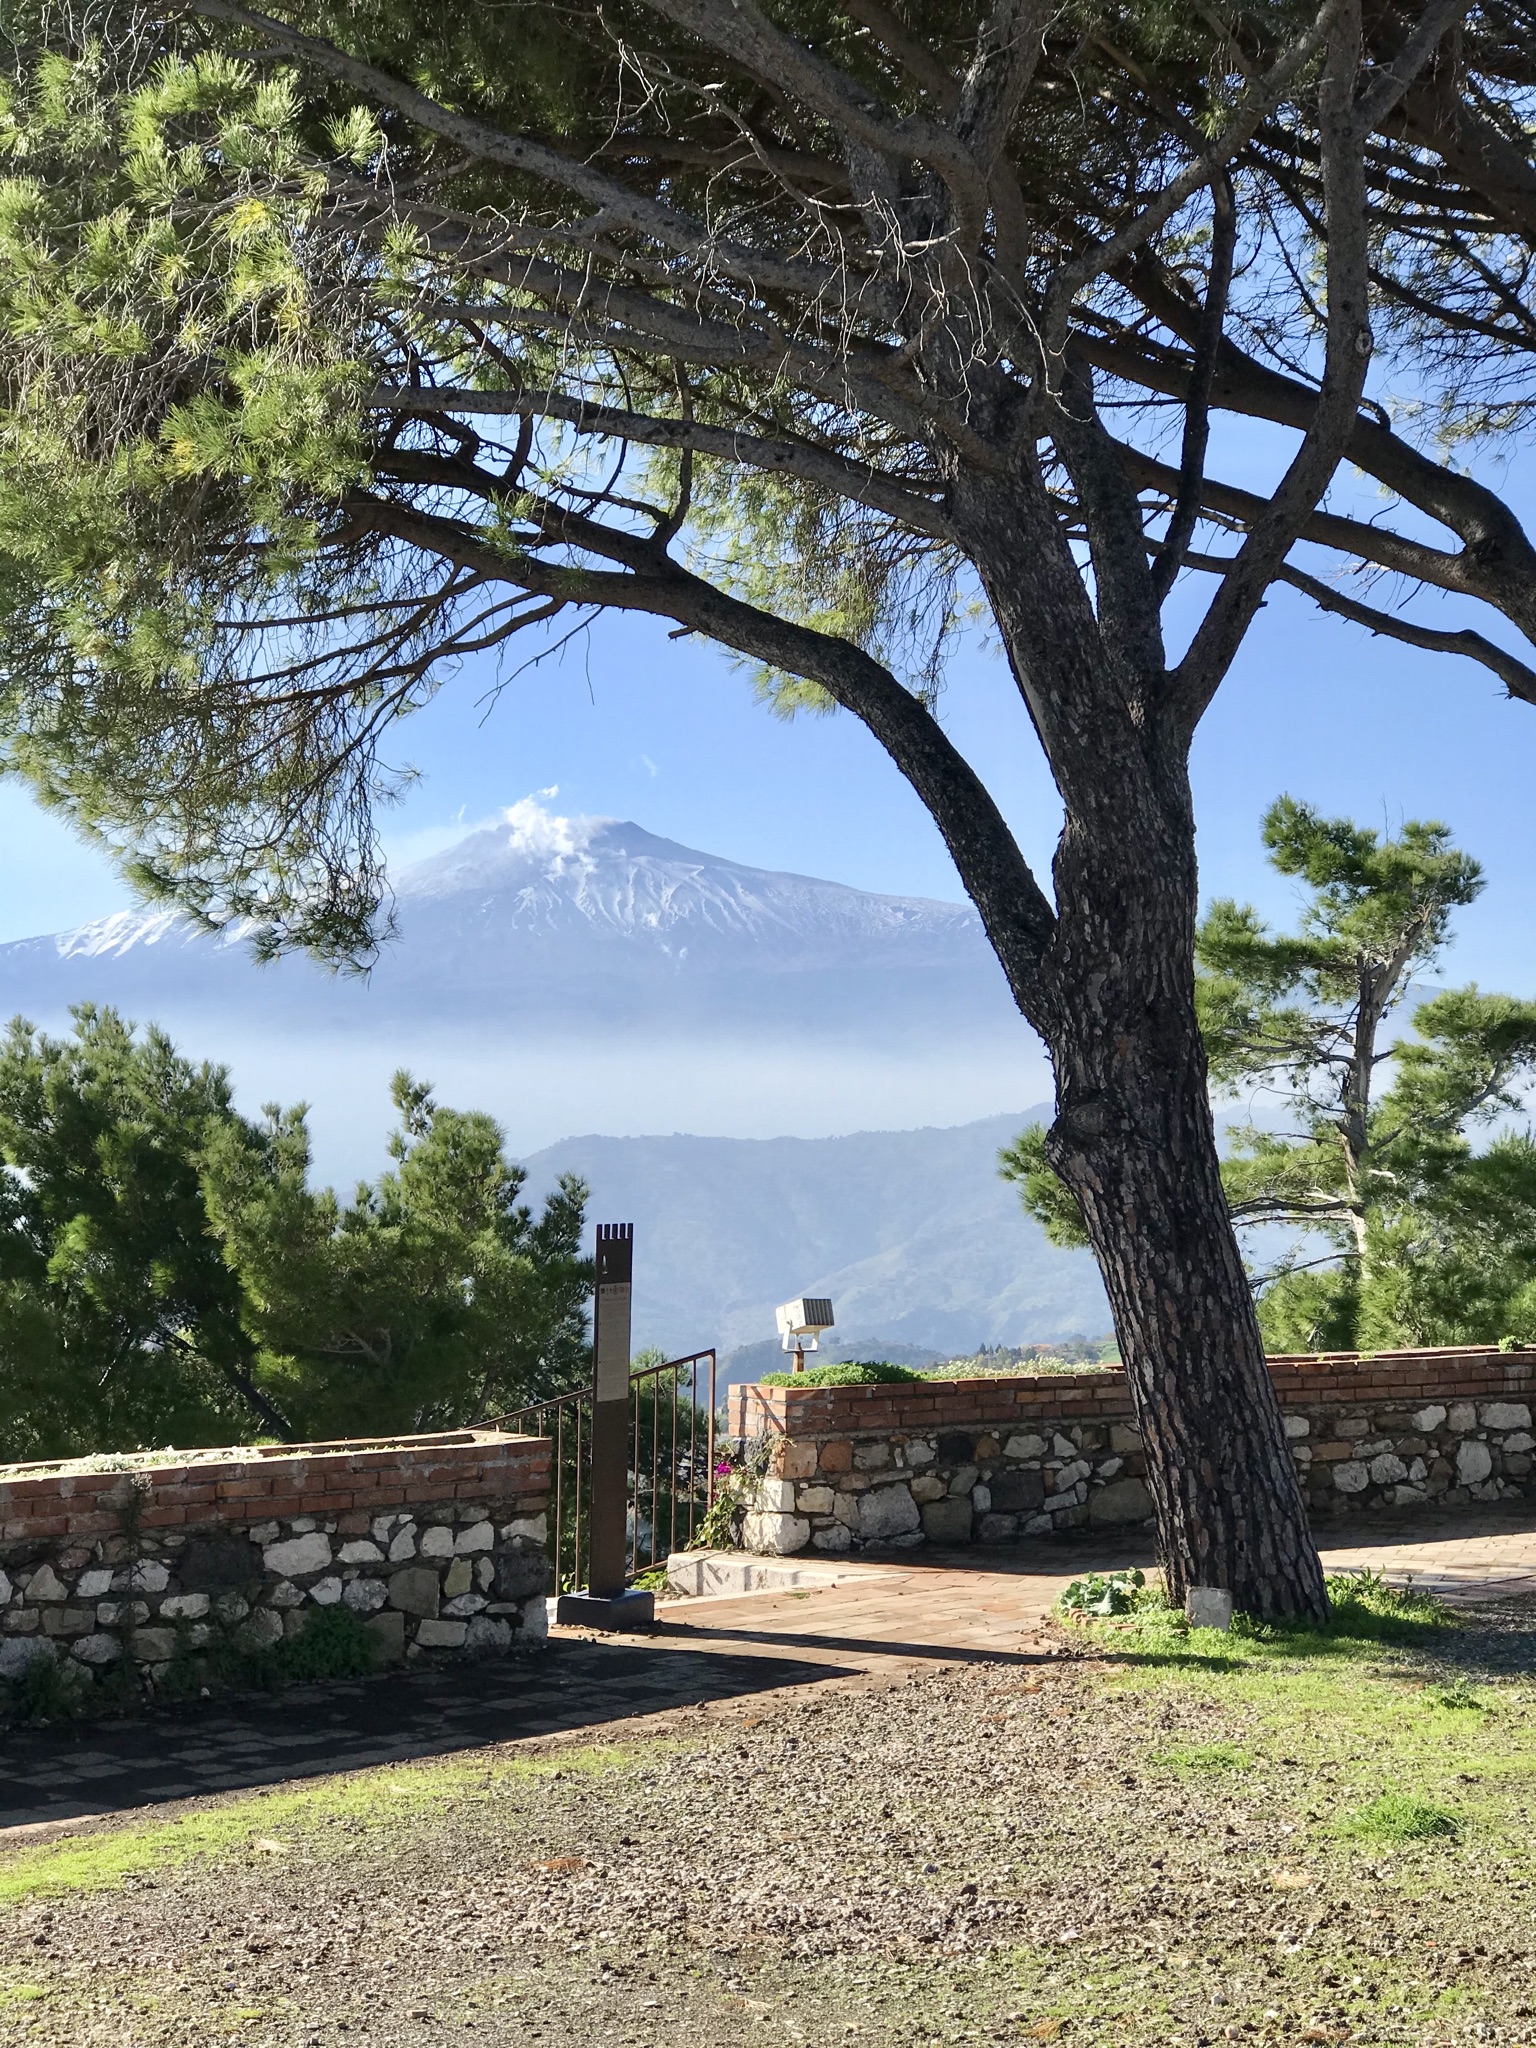
natural, tree, sky, woody plant, botany, plant, branch, spring, architecture, house, landscape, sunlight, tourism, leisure, shade, cloud, road, building, vacation, hill, city